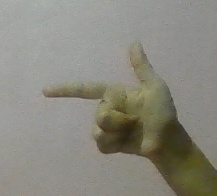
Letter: yaa